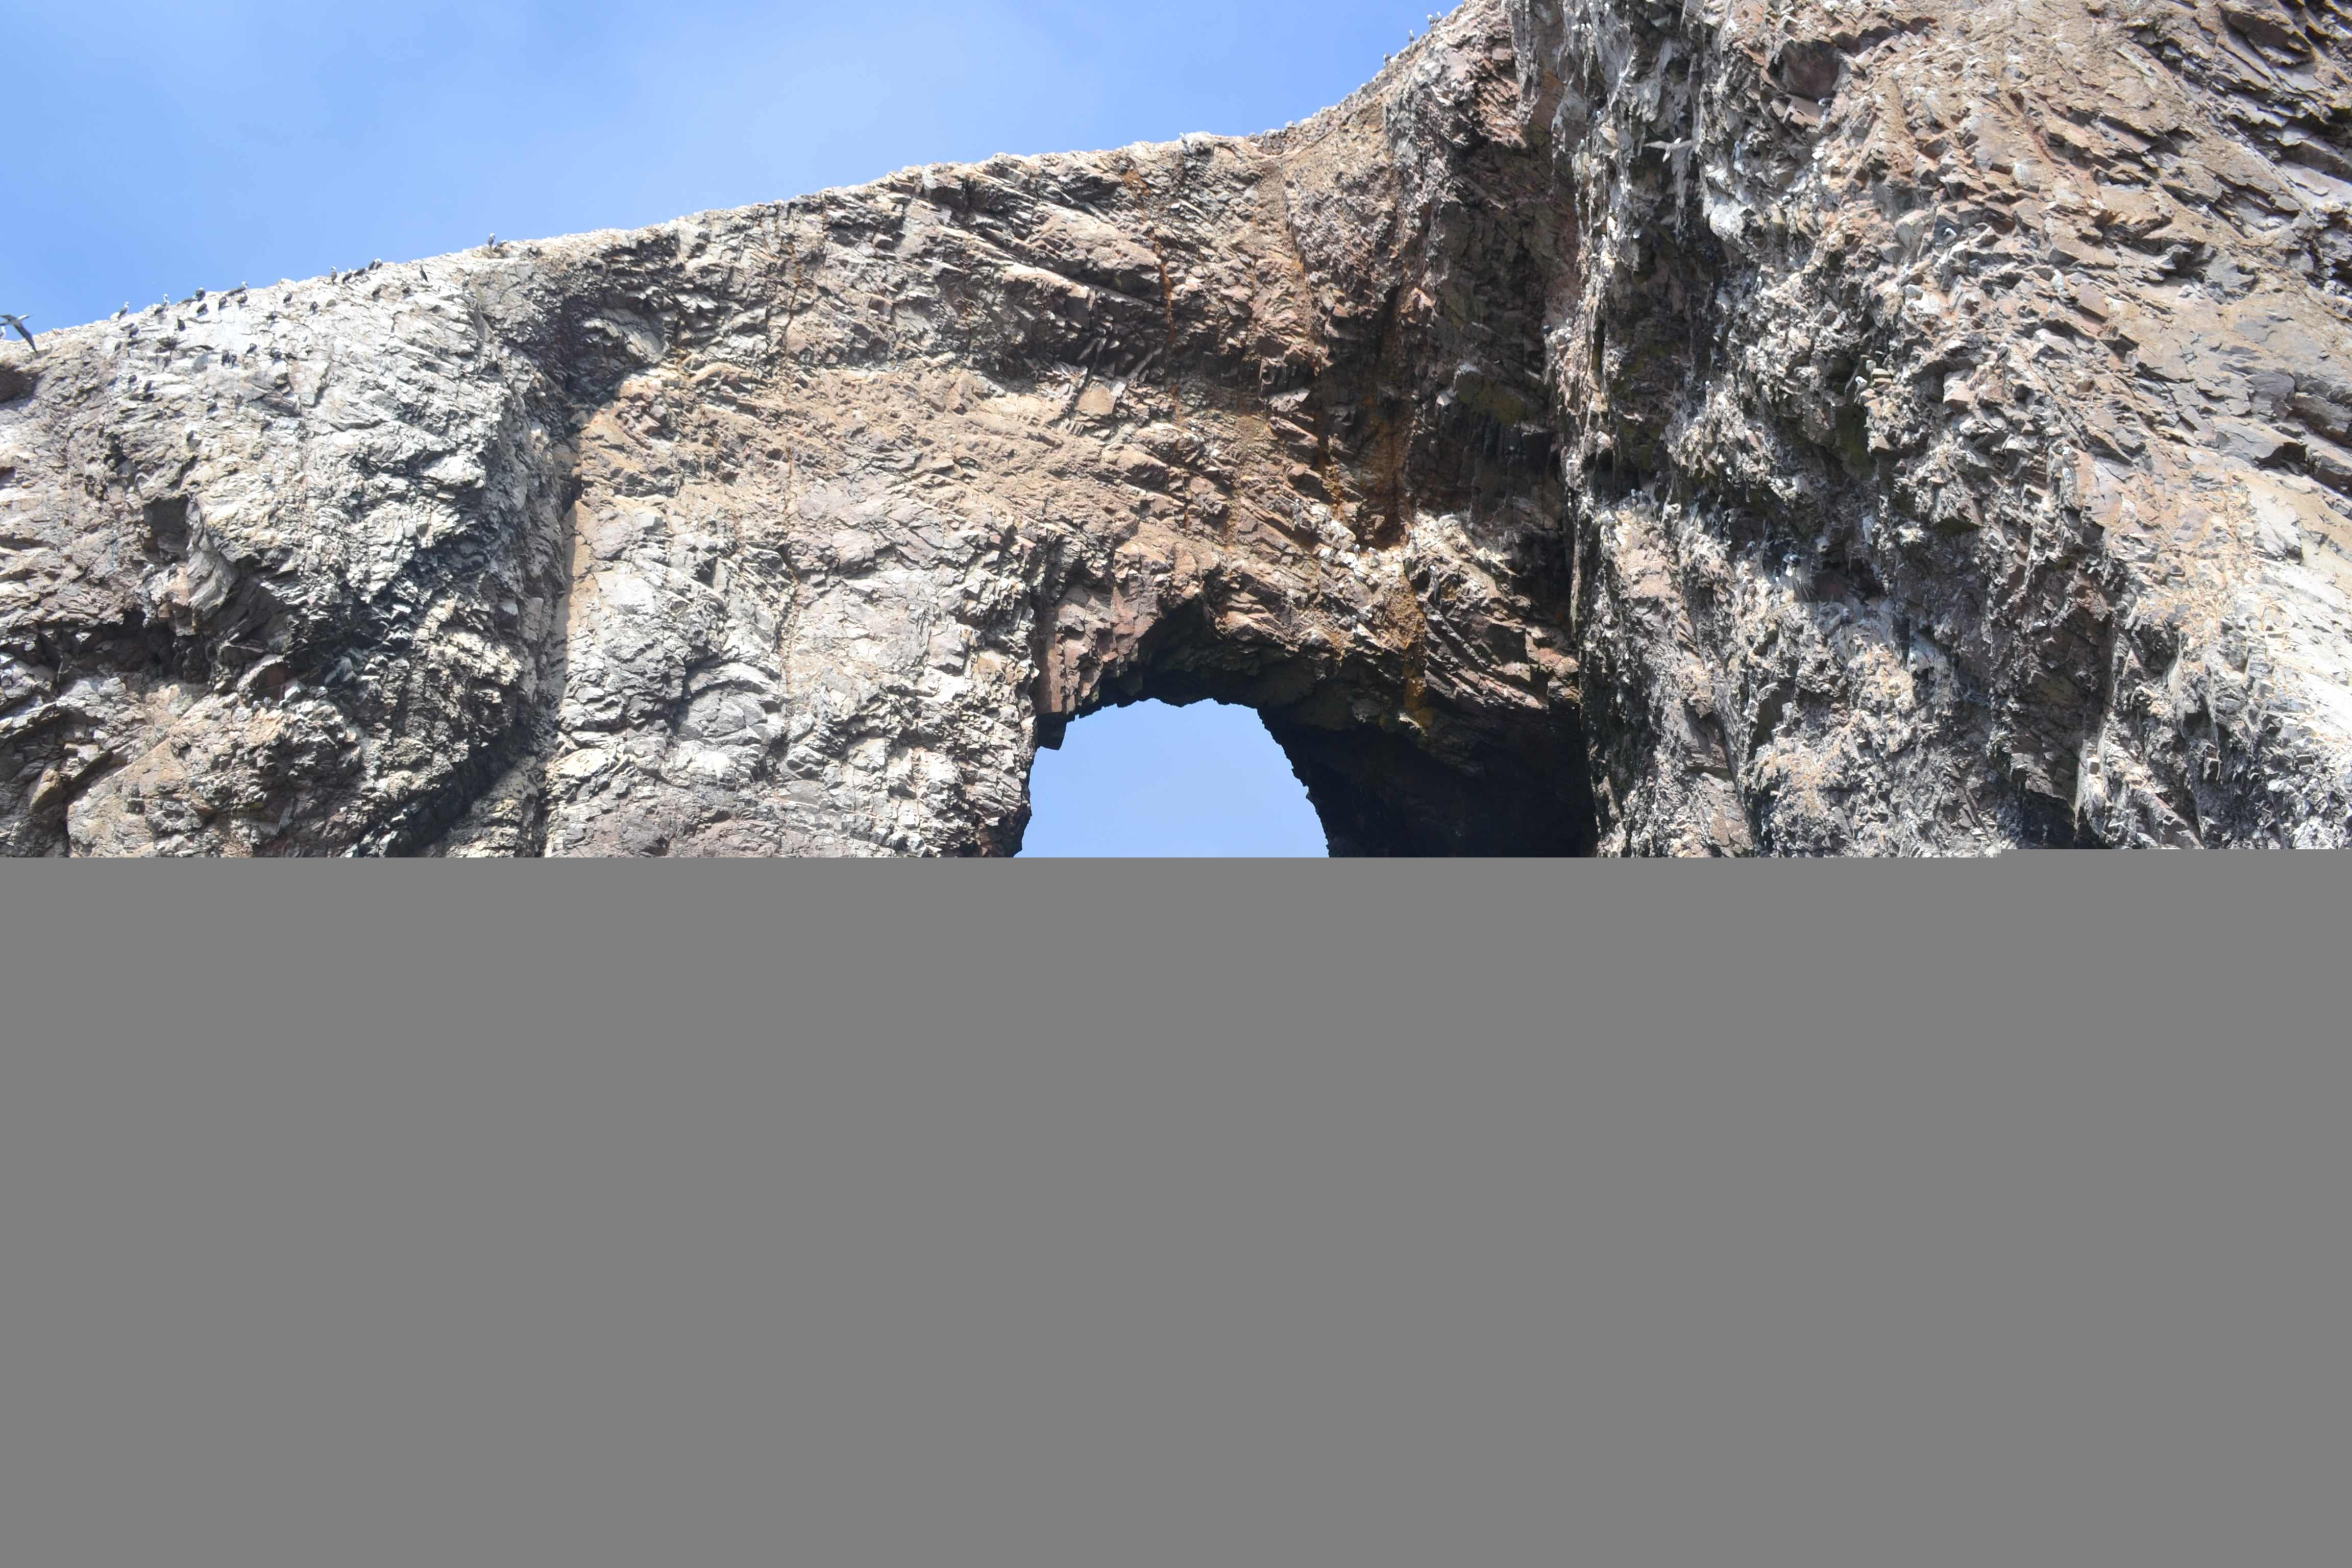
coast, water, nature, rock, mountain, formation, arch, terrain, geology